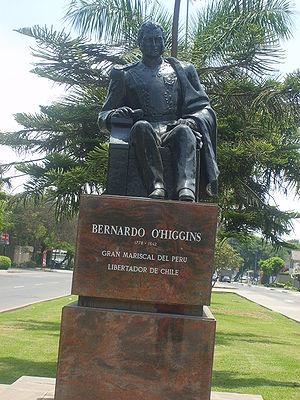
Bernardo O'Higgins Riquelme est un général et chef d’État chilien, né à Chillán le 20 août 1778 et mort à Lima le 24 octobre 1842. Il est considéré comme l'un des pères de la patrie chilienne car il fut l'une des figures militaires fondamentales de l'indépendance et le premier chef d'État du Chili indépendant. Il dirigea le pays sous le titre de Commandeur Suprême entre 1817 et 1823, date à laquelle il se retira volontairement de la présidence afin d'éviter une guerre civile. À la suite de sa démission, il s'exila au Pérou, où il resta jusqu'à sa mort en 1842.